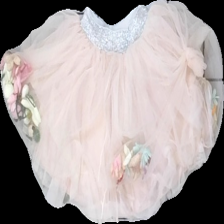
View: back
Type: Skirt
Category: Children
Brand: Not in the list
Brand text on label: Giul Etta
Colors: Pink, Grey, Green, Yellow, White, Orange, Multicolor
Material: 100% polyester
Pattern: Glitter
Cut: Tight
Size: 104
Season: All
Stains: Minor
Damage: smuts fläck
Damage location: bottom center
Damage 2: luddigt
Damage 2 location: bottom right
Damage 3: smuts fläck
Damage 3 location: top center
Price range: <50
Recommended usage: Recycle
Description: pösig kjol med glitter och rosor